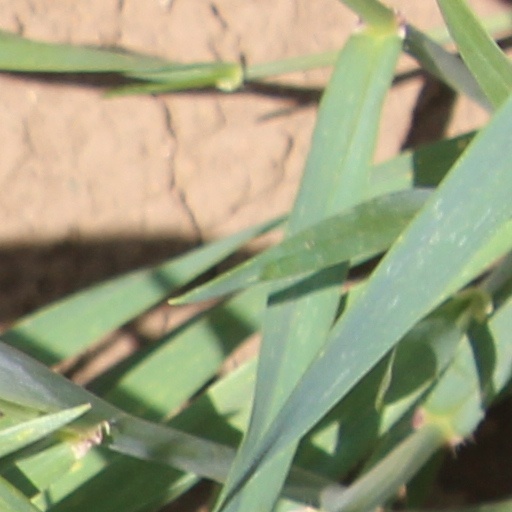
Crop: wheat